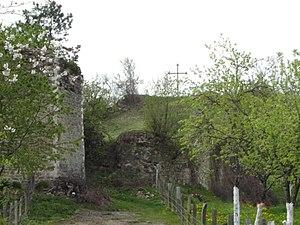
La forteresse de Strebrenica est située en Bosnie-Herzégovine, sur le territoire de la ville de Srebrenica et dans la municipalité de Srebrenica. Elle remonte à la fin du XVIIᵉ siècle et est inscrite sur la liste des monuments nationaux de Bosnie-Herzégovine.
Cet article recense les monuments nationaux situés sur le territoire de la municipalité de Srebrenica en Bosnie-Herzégovine et dans la République serbe de Bosnie. La liste établie par la Commission pour la protection des monuments nationaux compte 9 monuments nationaux inscrits sur la liste principale et 1 monument inscrit sur une liste provisoire.